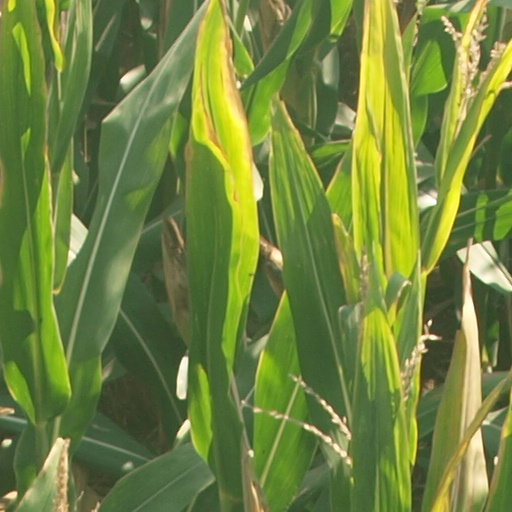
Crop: maize; corn